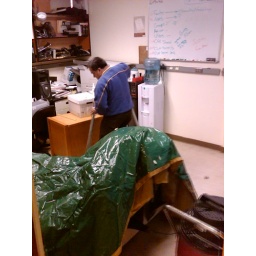
Cleaning up the water in my office